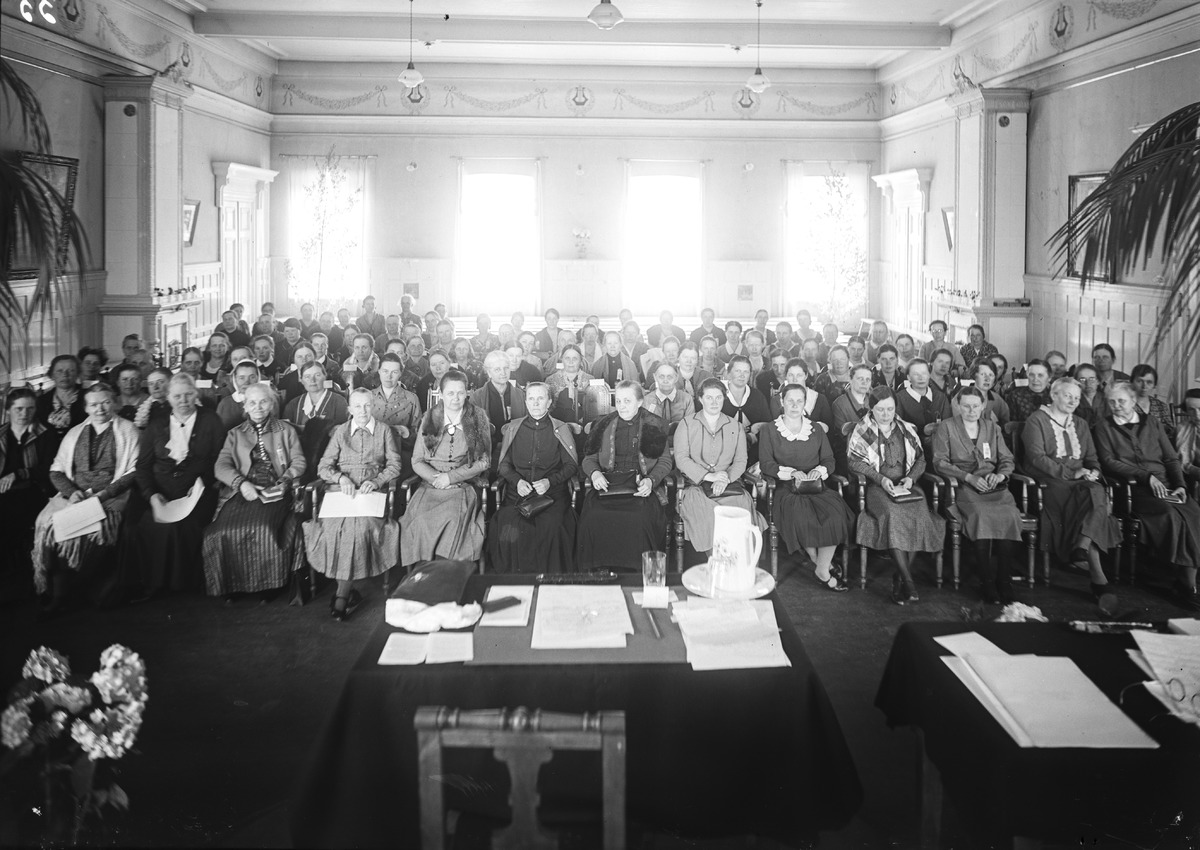
Suomen NNKY:n vuosikokous Oulun lyseon juhlasalissa
The annual meeting of Finland's YWCA at the hall of Oulu lyceum
sisällön kuvaus: Suomen Nuorten Naisten Kristillisen Yhdistyksen (NNKY:n) vuosikokous Oulun lyseon juhlasalissa 11.6.1931. content description: The annual meeting of Finland's Young Women's Christian Association (YWCA) at the hall of Oulu lyceum on June 11, 1931.
Vuosi: 1931
Paikka: Suomi, Oulu, Suomi, Pohjois-Pohjanmaa, Oulu
Aiheet: ryhmäkuva; sisäkuva; kokoukset; koulurakennukset; meetings; school buildings